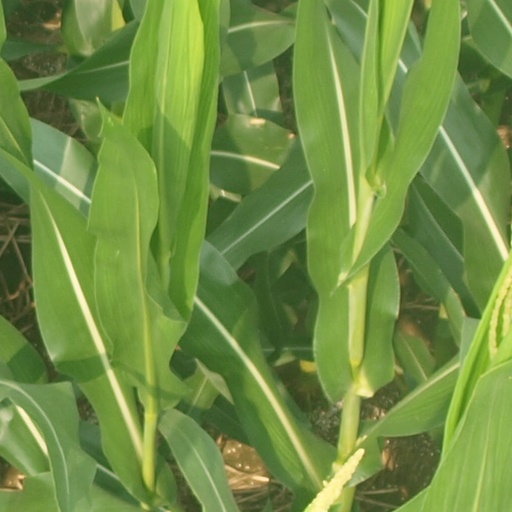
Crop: maize; corn